Stuttgart Österfeld station

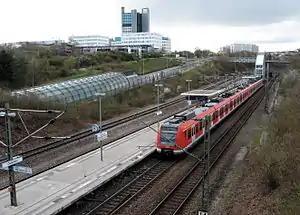
View from the southeast, in the background is the Österfeld tunnel, the Stuttgart Engineering Park and scientific centres of the University of Stuttgart

Österfeld station is located in the Stuttgart district of Vaihingen in the German state of Baden-Württemberg. It was built in 1985 at the junction of the main line of the Stuttgart S-Bahn where it emerges from the Hasenberg tunnel and connects with the Stuttgart–Horb railway, which runs above ground.